Babylonia

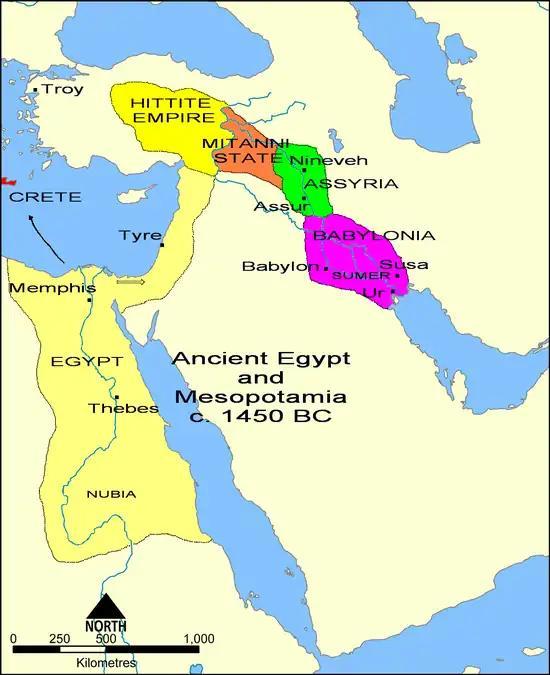
Map of Mesopotamia

Southern Mesopotamia had no natural, defensible boundaries, making it vulnerable to attack. After the death of Hammurabi, his empire began to disintegrate rapidly. Under his successor Samsu-iluna (1749–1712 BC) the far south of Mesopotamia was lost to a native Akkadian-speaking king Ilum-ma-ili who ejected the Amorite-ruled Babylonians. The south became the native Sealand Dynasty, remaining free of Babylon for the next 272 years.